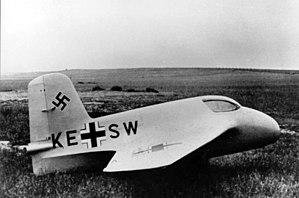
Le missile Enzian est un missile surface-air développé durant la Seconde Guerre mondiale par l'Allemagne nazie. Son système de guidage en faisait une arme très avancée sur son temps.
Erich Warsitz était un pilote d'essai allemand né le 18 octobre 1906 à Hattingen et décédé le 12 juillet 1983 à Lugano. Il est célèbre pour être le premier homme au monde à piloter un jet, réalisant un vol complet aux commandes du Heinkel He 178 le 27 août 1939. Ce vol historique s’est fait à partir de l‘aérodrome de Ernst Heinkel à Rostock-Marienehe. Quelques semaines plus tôt, le 20 juin 1939, il avait déjà effectué le premier vol d’un avion de fusée à combustible liquide, le Heinkel He 176, à partir de la base ultra-secrète de Peenemünde.
Sigmund Rascher, né le 12 février 1909 à Munich et mort le 26 avril 1945 à Dachau, est un médecin SS allemand, instigateur des expérimentations humaines menées dans le camp de concentration de Dachau.